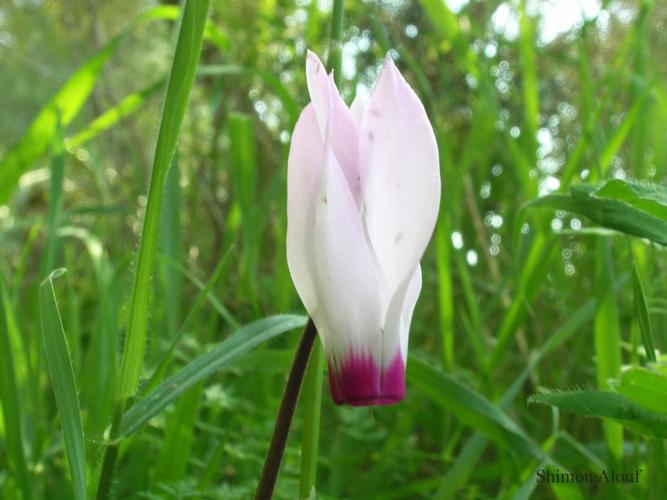
Label: cyclamen